Argentine Air Force

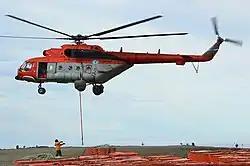
An Argentine Air Force Mi-171E during the 2017/18 Summer Antarctic Campaign

In August 2010, a contract was signed for two Mi-17E helicopters, plus an option on a further three, to support Antarctic bases.